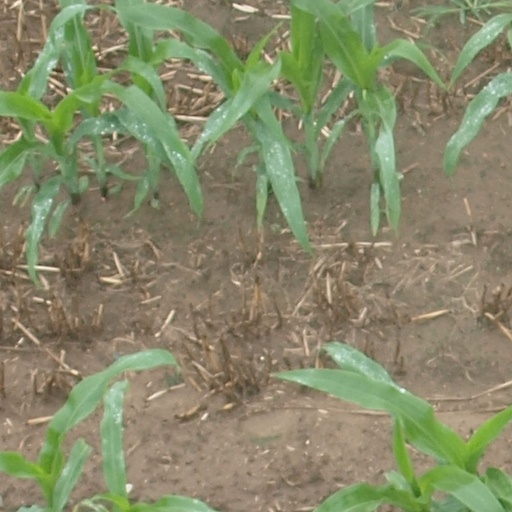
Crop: maize; corn